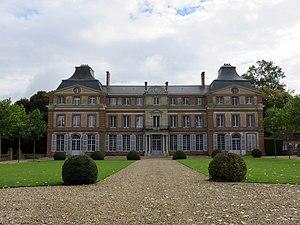
Façade avant du château datant du XVIII e siècle, partie centrale de la Restauration.
Digny est une commune française située dans le département d'Eure-et-Loir en région Centre-Val de Loire.
Le château de la Hallière est situé sur la commune de Digny, dans le département français d'Eure-et-Loir. Il jouxte le manoir du Romphaye dont il a partagé l'histoire. Si celui-ci a gardé son aspect d'origine, le manoir de la Hallière a fait place à un château dans le goût du XVIIIᵉ siècle, avec des remaniements sous la Restauration.